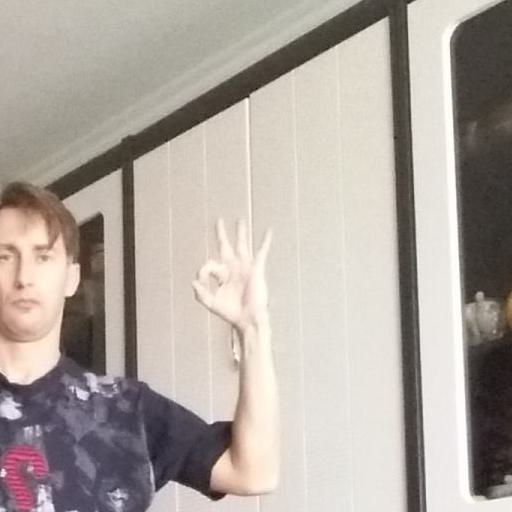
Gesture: ok